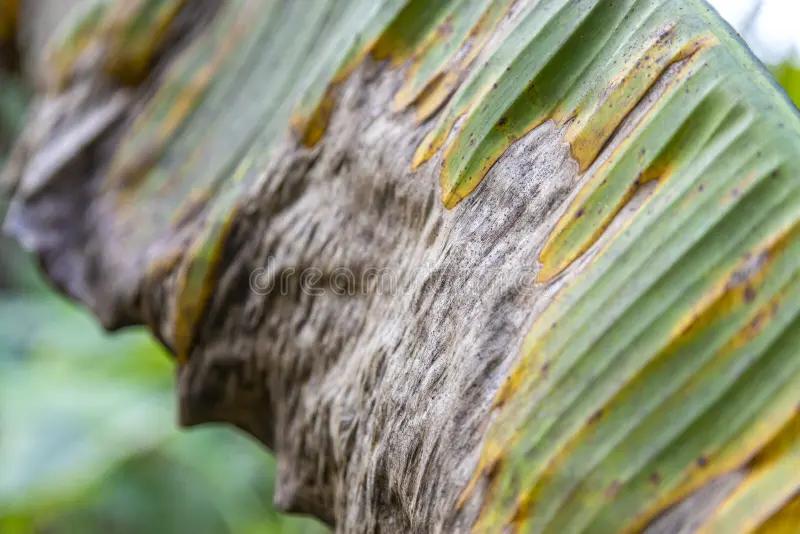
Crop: unknown
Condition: banana_banana_black_streak_banana_black_sigatoka_()